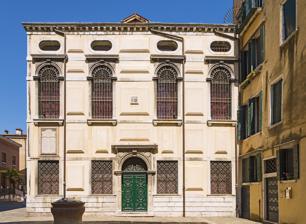
Building: Levantine Synagogue
Country: Italy
Year built: 1541
Sephardic synagogue in Venice, Italy Levantine Synagogue Italian : Scola Levantina The synagogue façade , in 2014 Religion Affiliation Judaism Rite Nusach Sefard Ecclesiastical or organisational status Synagogue Status Active Location Location Campiello delle Scuole, Venetian Ghetto , Venice , Veneto Country Italy Location of the synagogue in Venice Geographic coordinates 45°26′41″N 12°19′32″E / 45.44472°N 12.32556°E / 45.44472; 12.32556 Architecture Architect(s) Baldassare Longhena Andrea Brustolon Type Synagogue architecture Style Baroque Mannerist Founder Levantine Jews Completed 1541 Materials Stone The Levantine Synagogue ( Italian : Scola Levantina ) is a Jewish congregation and synagogue , that is located on Campiello delle Scuole, in the Venetian Ghetto of Venice , Italy . Designed by Baldassare Longhena and Andrea Brustolon in a mix of the Baroque and Mannerist styles, the synagogue was completed in 1541. The congregation worships in the Sephardic rite . History The synagogue was founded in 1541, and underwent total reconstruction about a century later. It is believed that Baldassare Longhena worked on the exterior of the building, and Andrea Brustolon on the interior, specifically the pulpit . The Levantine Synagogue is so named due to its founders being Eastern Sephardim from the Ottoman Empire as well as the Venetian colony of Corfu in what is now Greece . The ancestors of these Levantine Jews were originally from Portugal and Spain . The synagogue was extensively restored between 1976 and 1981. Description The design of the synagogue is reminiscient of the Venetian Ghetto in the Cannaregio sestieri . The presence of the building is inconspicuous, as it is not well-accentuated on the outside. [ clarification needed ] Only the windows, which are larger than a typical building's, stand out as different than the average dwelling, although the inside is far more intricate than the outside. The synagogue is located in the Campiellio de le Scuole area of the Ghetto. Many external details are typical of Longhena's work, with a prominence of entablatures and volutes in the keystone, mirrored walls, the ashlar plinth , ovulate windows in the attic, and the doors' intricately carved decorations. In contrast to the exterior, the interior is rich and refined. The floor contains the scola luzzatto , normally used as a study. Up the steps on the bimah , adorned with Solomonic columns with floral decorations, is the rabbi's lectern . The pulpit floor leads to three windows. Opposite to the bimah is the Aron haQodesh , engraved with the Ten Commandments , with the Hebrew date 5542, corresponding to the year 1782. A mechitza is visible and separates the higher women's gallery from the men's. On both sides, a boiserie covers the walls, depicting biblical narratives. See also Judaism portal Italy portal Interior of the synagogue History of the Jews in Venice List of synagogues in Italy References ^ "Scuola Levantina in Venice" . Historic Synagogues of Europe . Foundation for Jewish Heritage and the Center for Jewish Art at the Hebrew University of Jerusalem . n.d . ^ Touring Club Italiano (2005). Touring club italiano - Gruppo editoriale L'Espresso (ed.). Venezia (in Italian). Vol. 5. Milano - Rome: Biblioteca di Repubblica, Italia. OCLC 799224309 . ^ a b "Le sinagoghe sono l'anima del ghetto" . Museo Ebraico de Venezia . ^ "Scuola Levantina" . www.italia-ebraica.it (in Italian) . ^ "Venice's frayed, shrinking 500-year-old Jewish Ghetto is planning a renaissance" . The Times of Israel . ^ "Scuola Levantina in the Jewish Ghetto of Venice" . Save Venice Inc. n.d . ^ a b "Scola Levantina" . jvenice.org (in Italian). ^ Bassi, Elena (1962). Architettura del Sei e Settecento a Venezia (in Italian). Naples: Edizioni Scientifiche Italiane. p. 118. ^ "Scola Canton" . Visit Jewish Italy (in Italian) . External links Media related to Scola levantina (Venice) at Wikimedia Commons v t e Synagogues in Italy Active Biella Casale Monferrato Ferrara Great (Florence) Livorno (New) Padua Great (Rome) Siena Trani Scolagrande Scolanova Trieste Turin Venice Italian Levantine Spanish Vercelli Viareggio Former Destroyed or demolished (no longer standing) Bova Marina (archeological site) Livorno (Old) Ostia (Rome) (archeological site) Abandoned or repurposed (still standing) Cherasco Mole Antonelliana Reggio Emilia Canton (Venice) Great German (Venice) List of synagogues